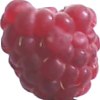
Label: raspberry